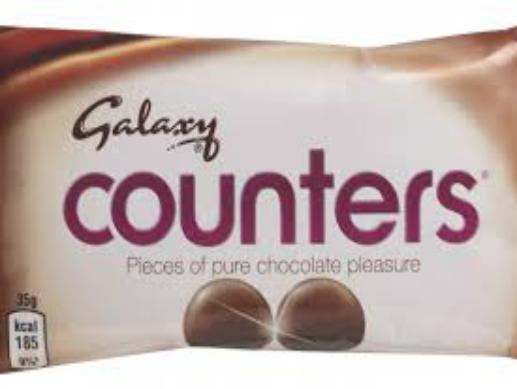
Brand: Galaxy Counters
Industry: Food